Alice Gordon Gulick

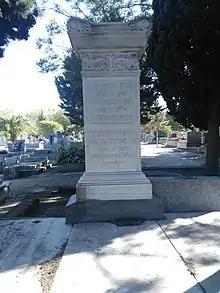
Tomb of Alice Gordon Gulick, in Madrid

Alice Gordon married an Amherst College instructor, Alva Bayless Kittredge, in 1870; he died the next day, from tuberculosis. In 1871, Alice Gordon married again, to Rev. William Hooker Gulick, a graduate of the Punahou School and a son of missionary Peter Johnson Gulick. They had seven children, three of whom died in childhood; two sons, James and Frederick, died as young adults. Only two of her children, daughters Grace and Elizabeth, survived Alice.